Champions Mile (VRC)

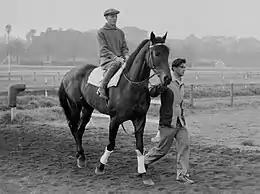
Prince Cortauld, 1954 winner

The race was moved in 2016 to the first day of the Melbourne Cup Carnival (Victoria Derby Day) from the last day. This was swapped with the LKS Mackinnon Stakes, which became the feature race on the last day of the carnival. In 2022, the race was returned to the final day of the Melbourne Cup Carnival and renamed the VRC Champions Mile in order to align with the branding of the entire race day, which is now called Champions Day instead of Stakes Day.